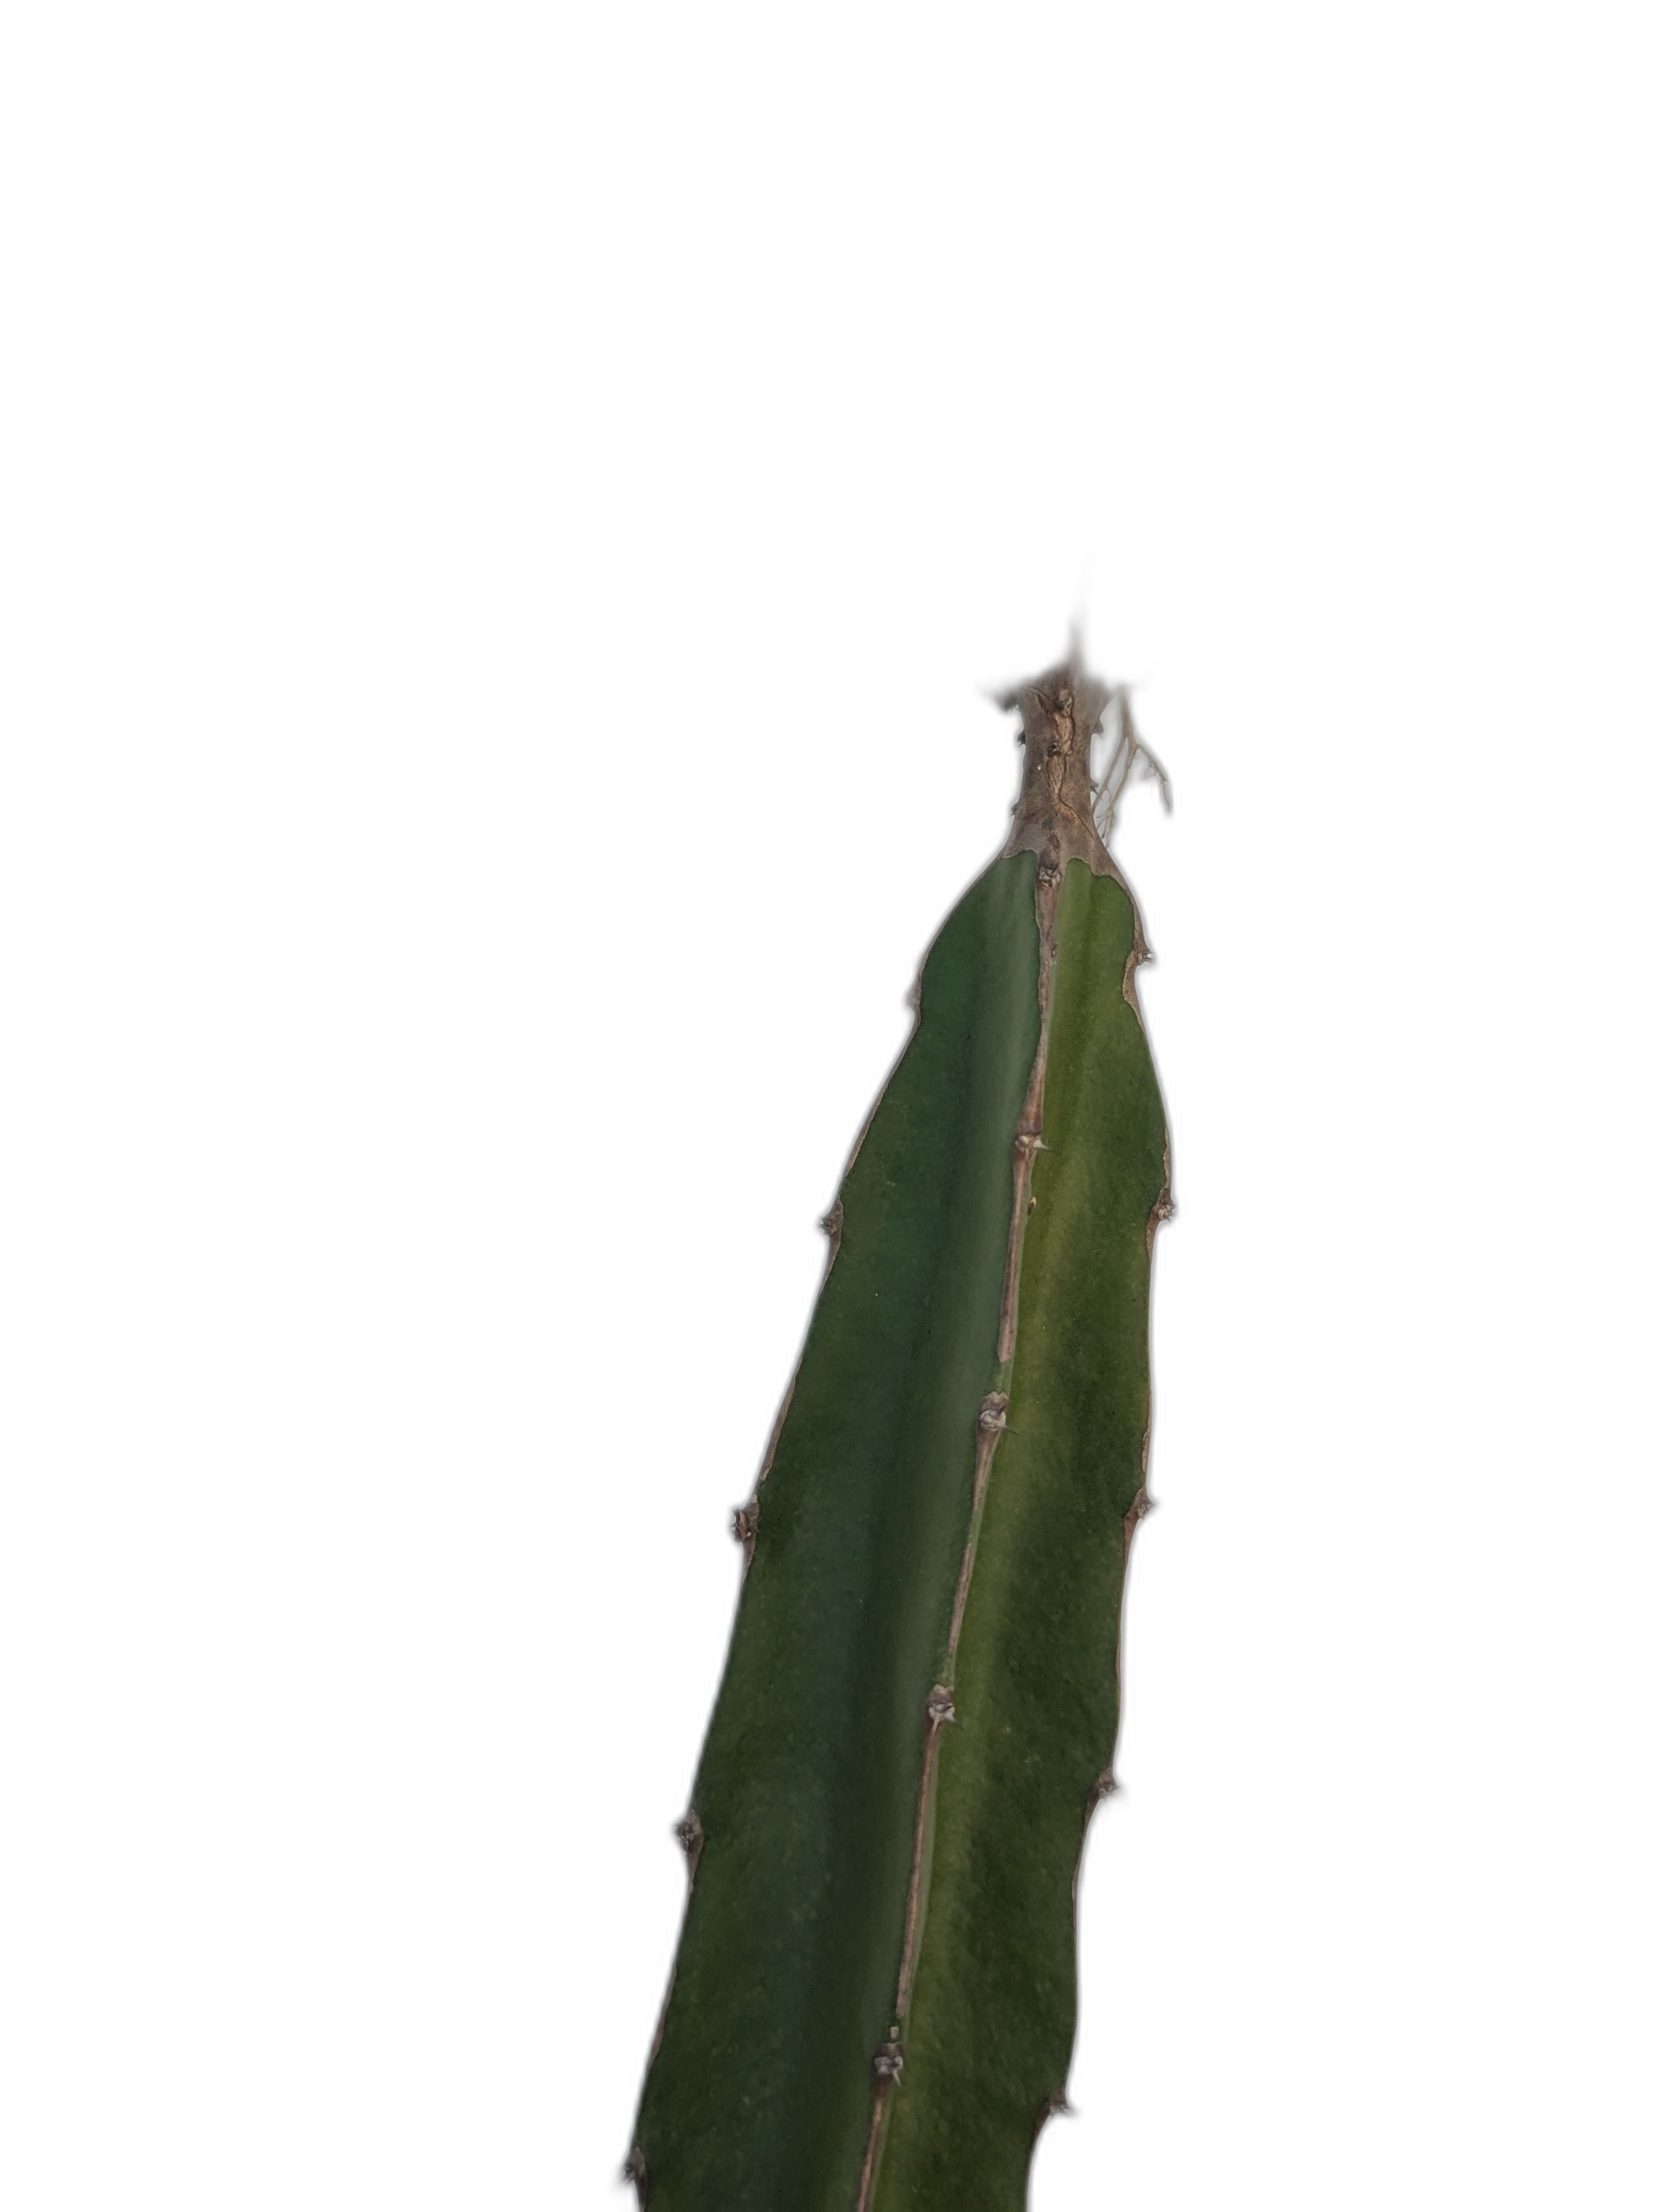
Label: Good leaf